Haslem v. Lockwood

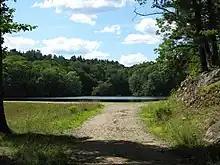
The defendant-respondent argued that abandoned horse manure had become a part of the real estate on which it was laid.

(2) The scraping up of the manure and dirt into piles, if the same was a part of the real estate, did not change its nature to that of personal property, unless there was a severance of it from the realty by removal, (which there was not), whether the plaintiff had the consent of the owner of the fee or not, which consent it is conceded the plaintiff did not have.